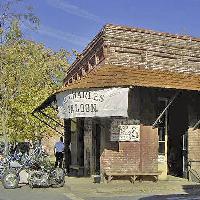
Weather: sun or clear